Our Contemporary

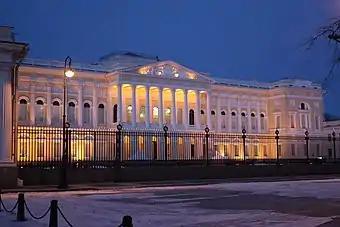
"State Russian Museum"

In the largest Department of Painting were exhibited art works of 171 authors. There were Irina Baldina, Nikolai Baskakov, Yuri Belov, Olga Bogaevskaya, Boris F. Borzin, Nikolai Brandt, Dmitry Buchkin, Tatiana Gorb, Irina Dobrekova, Oleg Eremeev, Alexei Eriomin, Yuri Khukhrov, Maya Kopitseva, Tatiana Kopnina, Boris Korneev, Elena Kostenko, Anna Kostrova, Gevork Kotiantz, Engels Kozlov, Boris Lavrenko, Anatoli Levitin, Oleg Lomakin, Dmitry Maevsky, Gavriil Malish, Boris Maluev, Yuri Mezhirov, Evsey Moiseenko, Mikhail Natarevich, Vera Nazina, Yuri Neprintsev, Samuil Nevelshtein, Yaroslav Nikolaev, Lev Orekhov, Victor Oreshnikov, Lia Ostrova, Victor Otiev, Yuri Pavlov, Varlen Pen, Nikolai Pozdneev, Stepan Privedentsev, Semion Rotnitsky, Vladimir Sakson, Ivan Savenko, Gleb Savinov, Alexander Shmidt, Elena Skuin, Galina Smirnova, Alexander Stolbov, Alexander Tatarenko, Nikolai Timkov, Mikhail Trufanov, Yuri Tulin, Vitaly Tulenev, Alexander Shmidt, Boris Ugarov, Valery Vatenin, Igor Veselkin, Vecheslav Zagonek, Ruben Zakharian, Elena Zhukova, and others most prominent painters of the Leningrad School.